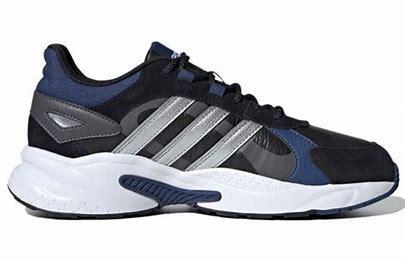
Brand: adidas
Model: neo Adidas NEO Crazychaos